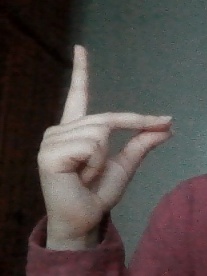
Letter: ta